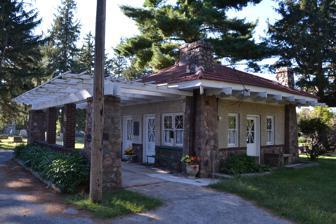
Building: Union Cemetery Gardener's Cottage
Country: United States of America
Year built: 1918
Historic site in Hardin County, Iowa, US United States historic place Union Cemetery Gardener's Cottage U.S. National Register of Historic Places Show map of Iowa Show map of the United States Location Union Cemetery Iowa Falls, Iowa Coordinates 42°31′39.7″N 93°16′13″W / 42.527694°N 93.27028°W / 42.527694; -93.27028 Area less than one acre Built 1918 Architect W.L. Peddicord Architectural style Bungalow / Craftsman MPS Iowa Falls MPS NRHP reference No. 01001486 Added to NRHP January 24, 2002 Union Cemetery Gardener's Cottage is a historic building located in Iowa Falls, Iowa , United States.  When the town was platted in 1855 there was no provision for a cemetery.  The women of the community formed the Social Gathering of Iowa Falls with the purpose of establishing a cemetery. They raised money and purchased the first 4.5 acres (1.8 ha) in 1860 from the three men who laid out Iowa Falls.  By 1900 the organization minutes began referencing the need for the building for the sexton during stormy weather.  It was not until 1918 that the Ladies Social Gathering authorized the construction of a building that they called a chapel and mortuary.  The single-story American Craftsman cottage was designed by W.L. Peddicord.  While it was used for a variety of functions, it appears that it was never used as a chapel. It has generally been used to house the sexton's tools, and it has been used as the cemetery office.  The building was listed on the National Register of Historic Places in 2002. References